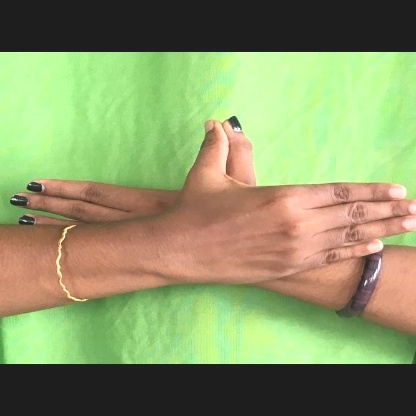
Mudra: Garuda